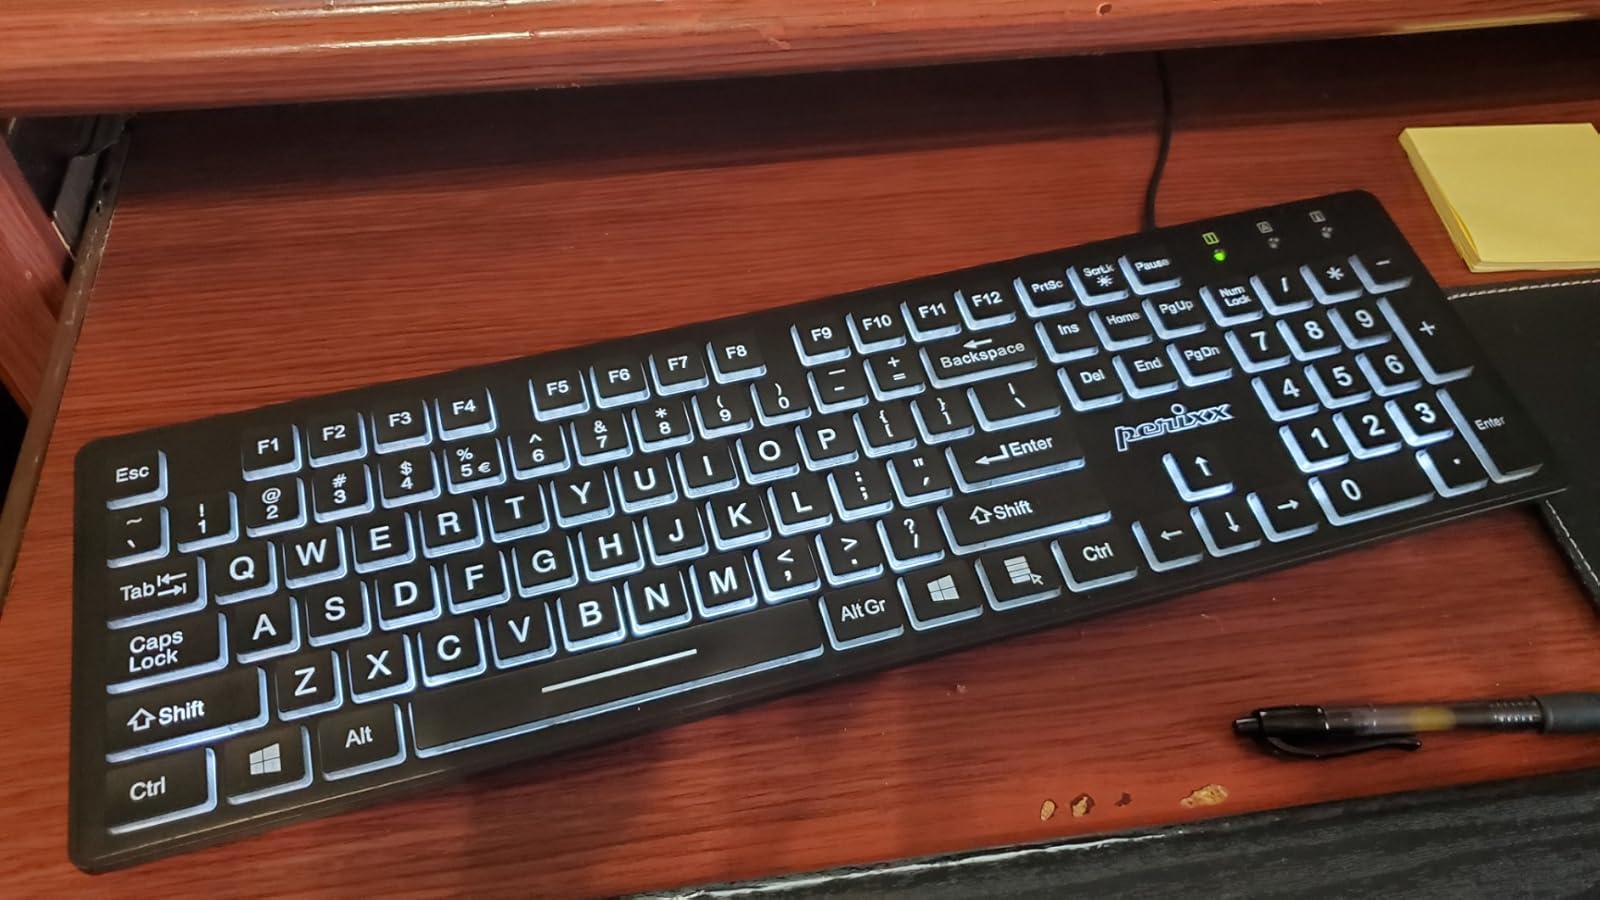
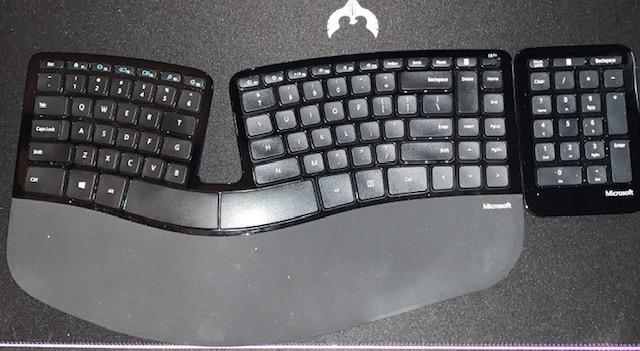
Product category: keyboard
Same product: no